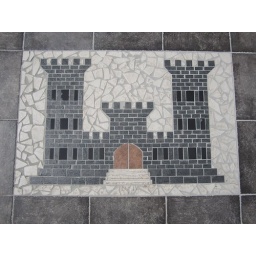
Inlaid in the floor entrance to the beautiful old headquarters building